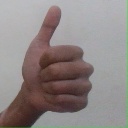
अक्षर: थ